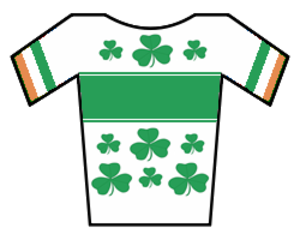
UAE Tour 2020 / Startliste
Irske mesterskab i landevejscykling for herrer
UAE Tour 2020 var den 2. udgave af cykelløbet UAE Tour. Det emiratarabiske etapeløb var det tredje arrangement på UCI's World Tour-kalender i 2020 og blev arrangeret mellem 23. og 27. februar 2020.